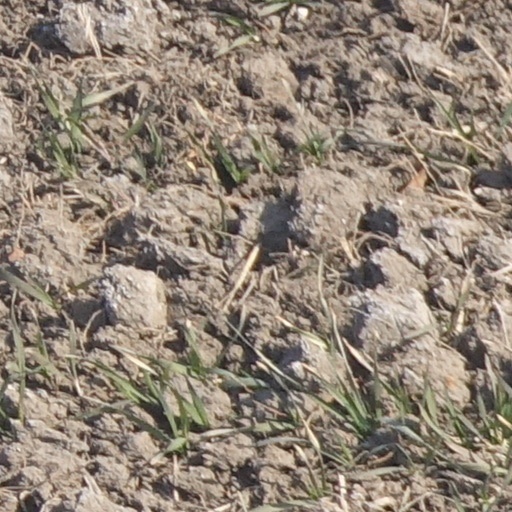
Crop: wheat